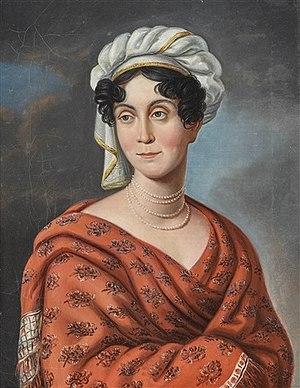
Charlotte Georgine Louise de Mecklembourg-Strelitz, est une princesse allemande, duchesse consort de Saxe-Hildburghausen.